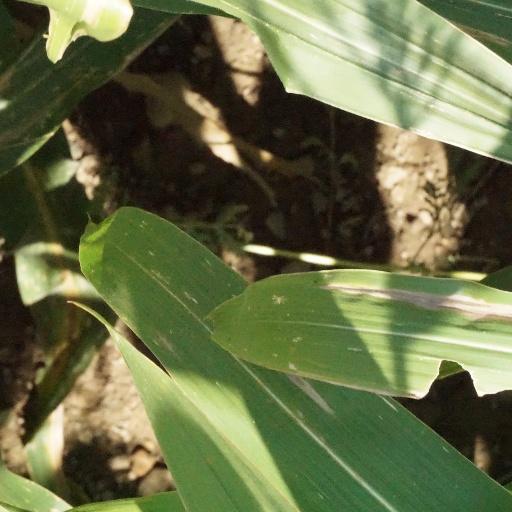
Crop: maize; corn